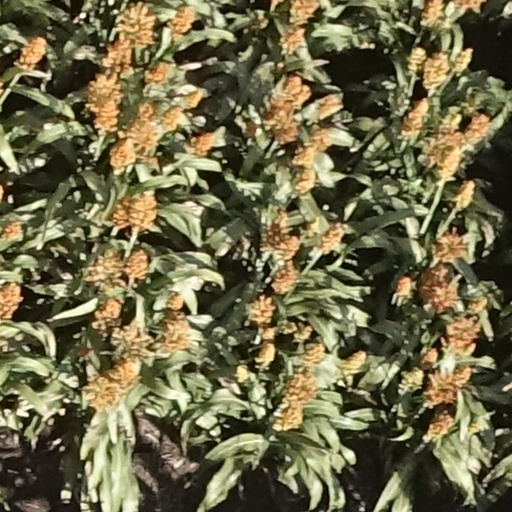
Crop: sorghum